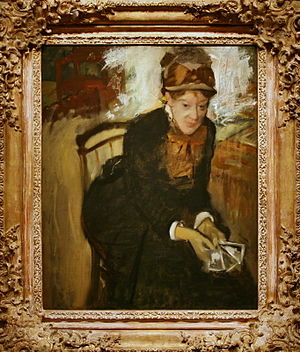
Mary Cassatt / Forholdet til Degas
Edgar Degas: Mary Cassatt siddende med kort, cirka 1880-84, olie på lærred, National Portrait Gallery, Washington DC.